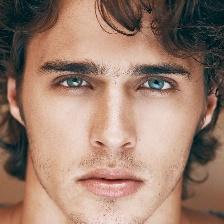
Label: faces